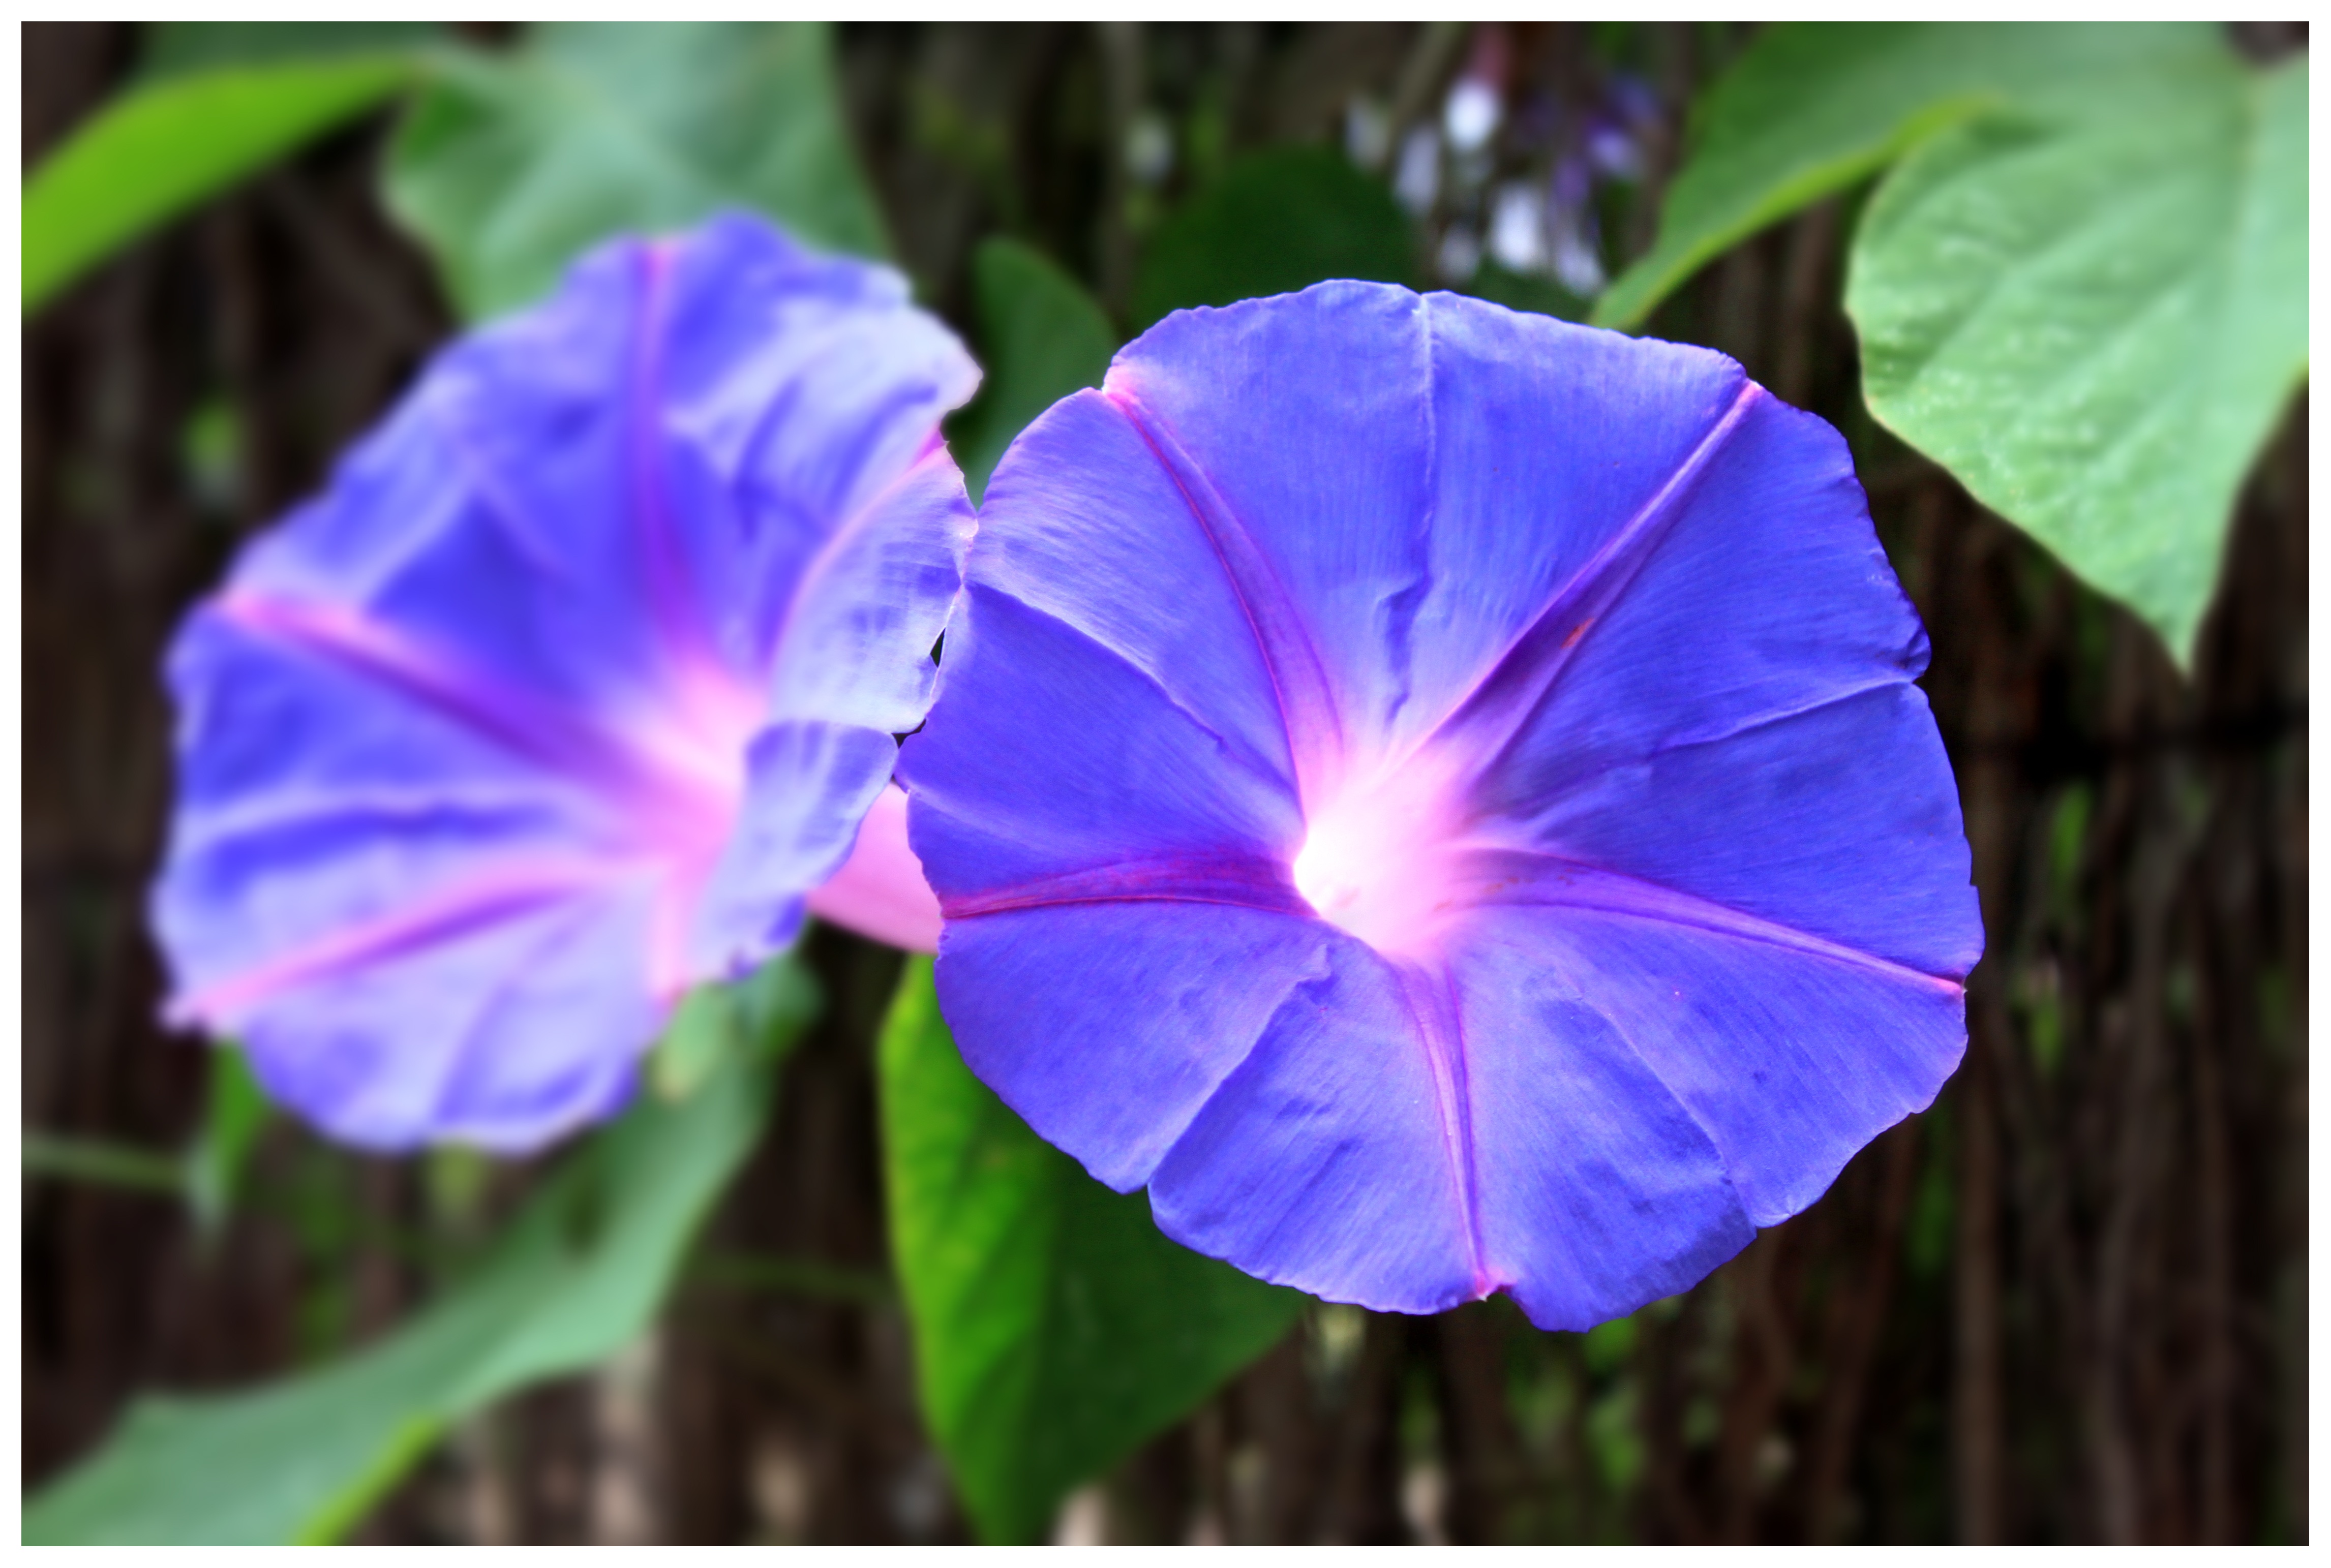
nature, blossom, plant, flower, purple, petal, bloom, spring, flora, morning glory, purple flower, moonflower, ornamental plant, garden plant, flowering plant, annual plant, land plant, violet family, morning glory family, beach moonflower